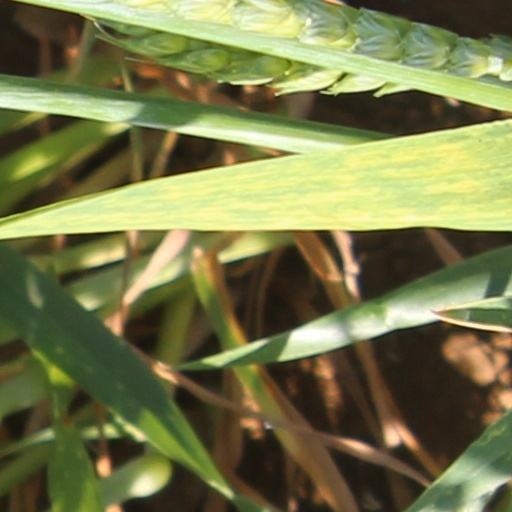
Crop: wheat